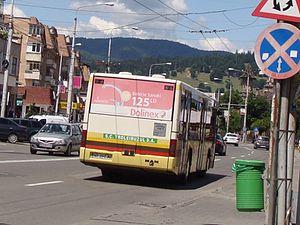
L'autobus Man NL 313 NT 22 CJN sur la ligne A3
La ville de Piatra Neamț, en Roumanie, possède 15 lignes publiques d'autobus, et d'autres lignes privées.